St David's Church, Bettws

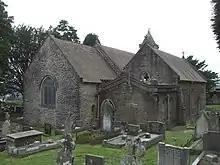
St David's Church, Bettws

St David's Church is a Grade I listed church in Bettws, Bridgend County Borough, southern Wales. The church is believed to date to the 12th century, though was dedicated to St David later on. There is mention of the church in a charter of the Bishop of Llandaff, who died in 1183. The current church is largely of the 15th–16th century. In 1893 the church was underwent renovation following funding from Olive Talbot of Margam. She funded the addition of an aisle on the northern side, built by G Halliday. One roof truss from the original building remains in the porch. Inside the church is a painted wooden monument to weaver John Bradford (1690–1780) of Y Pandy, and wall monuments in memory of Calvinistic preacher Rees Price, and members of local families such as the Trahernes. St David's Church became a Grade I listed building on 30 July 1997.